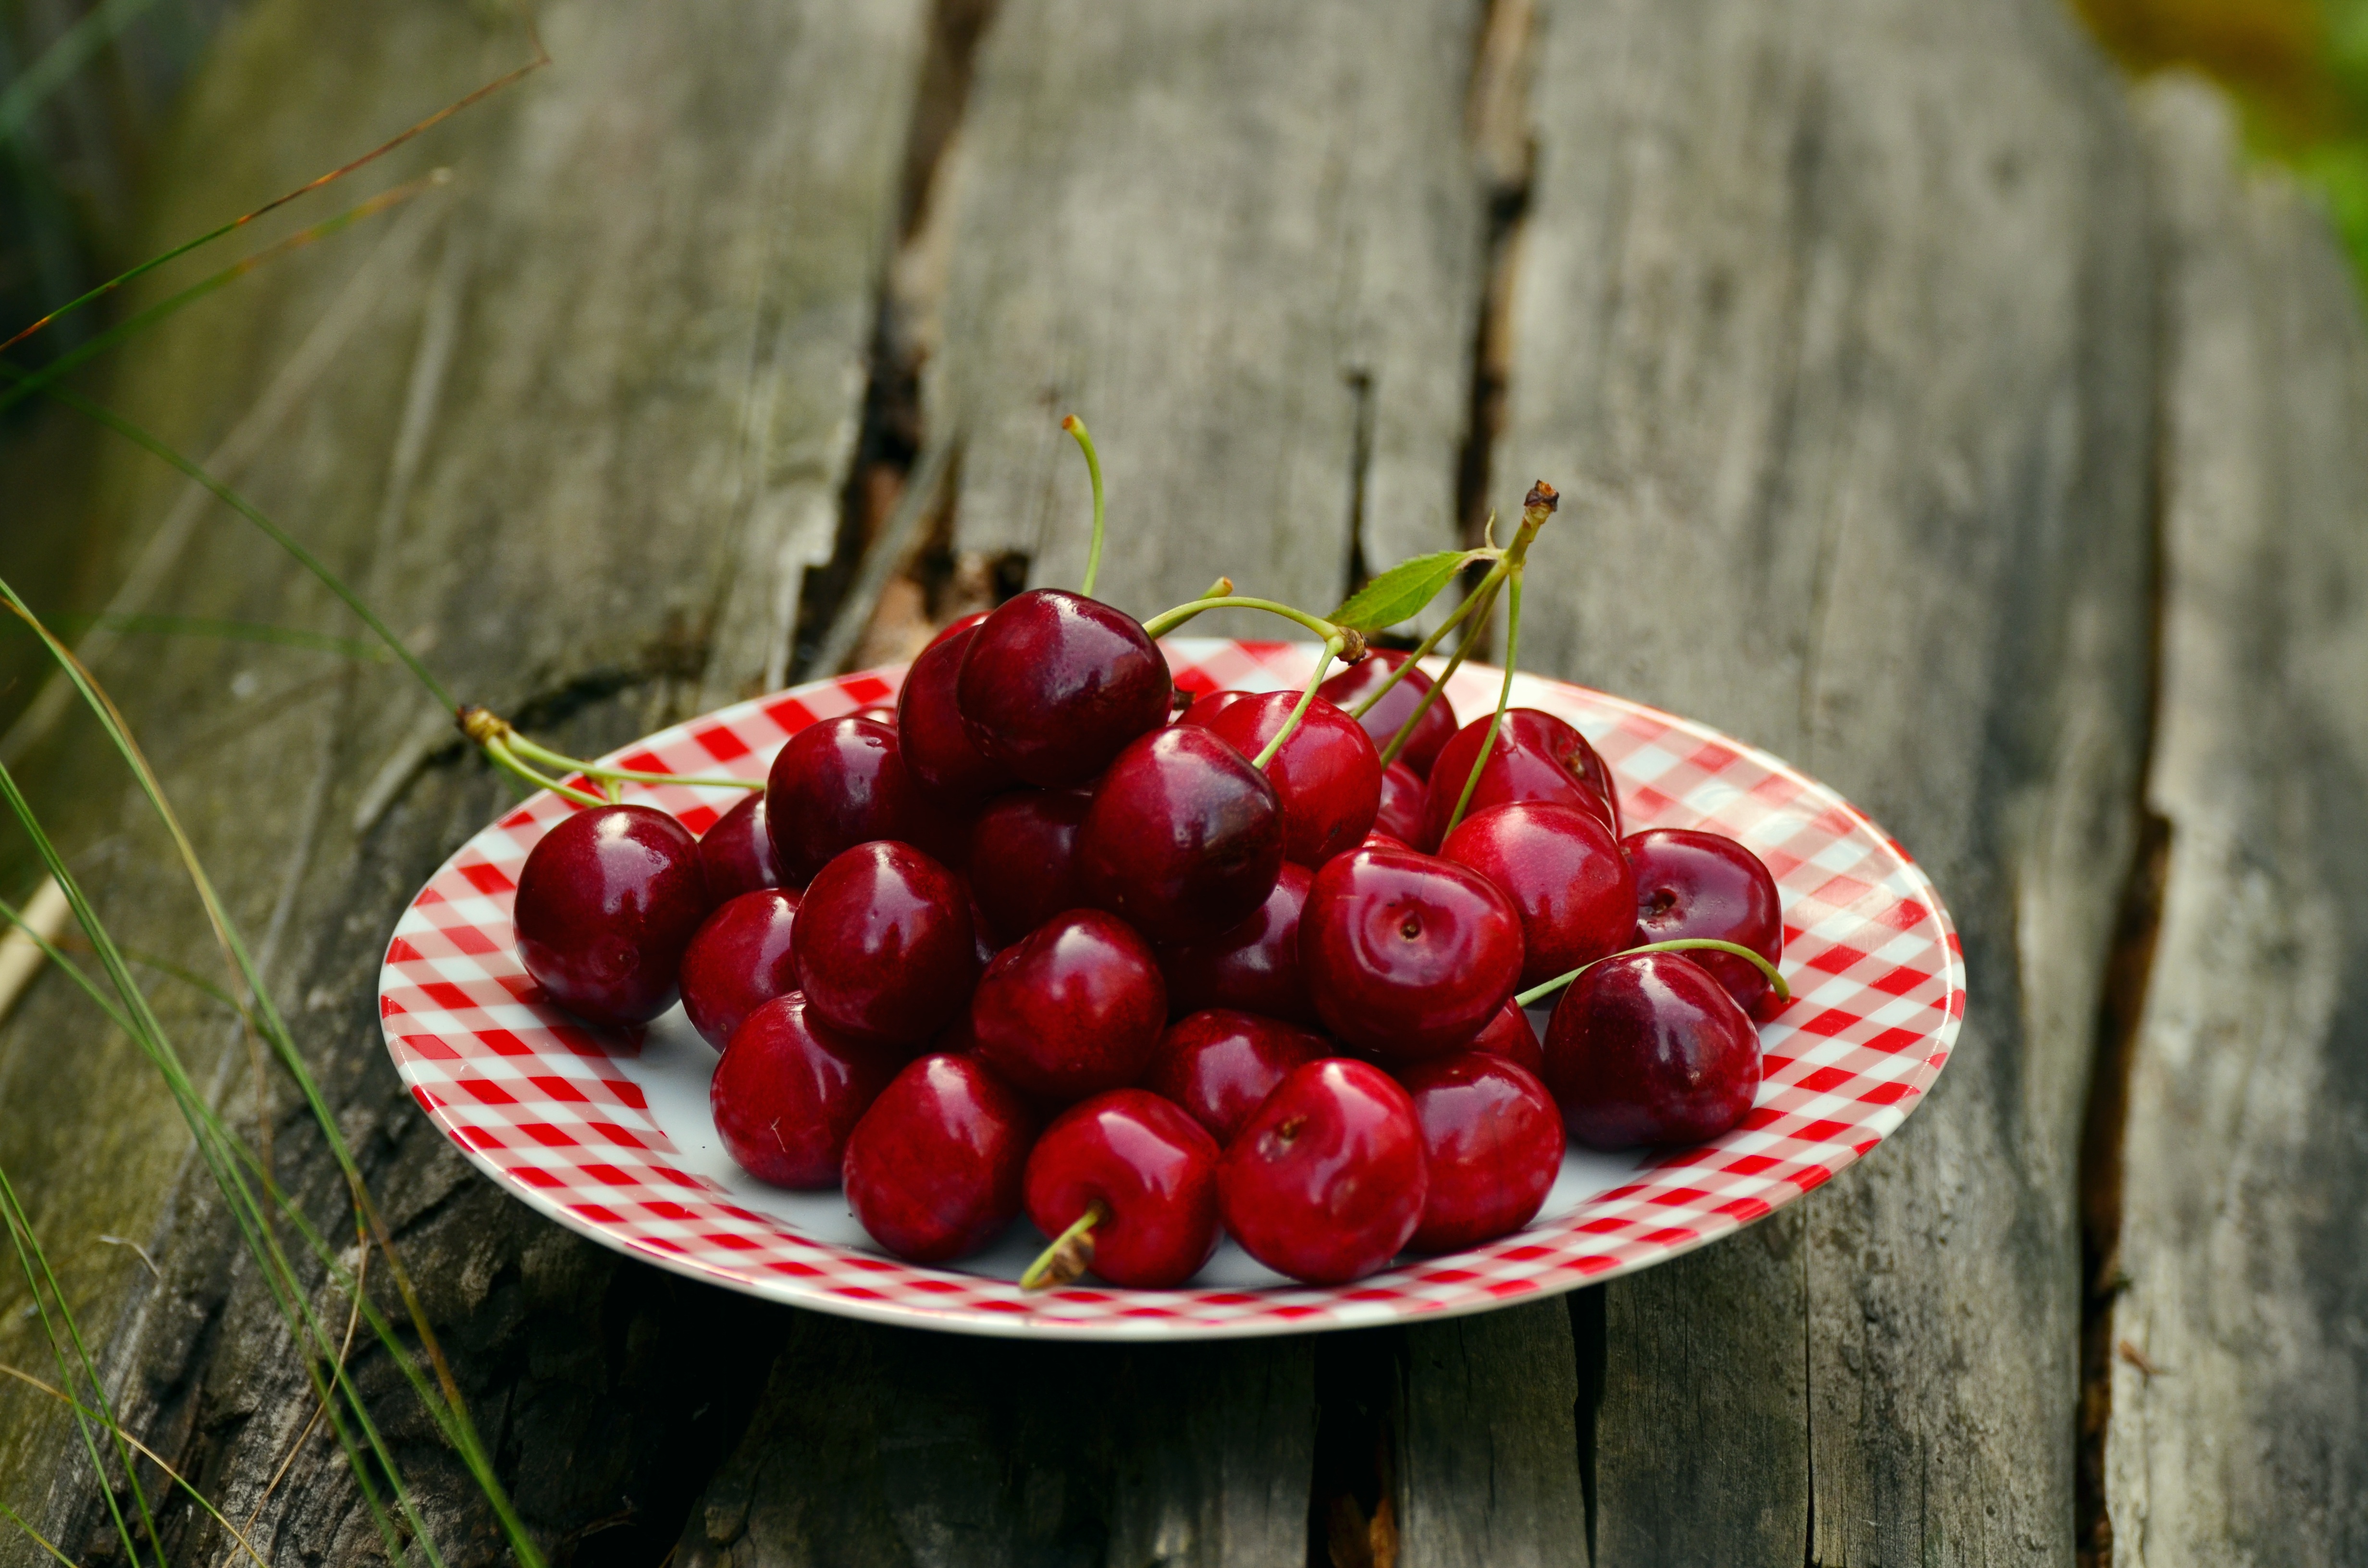
branch, plant, fruit, berry, leaf, flower, summer, food, red, produce, plate, garden, fruits, cherry, cherries, rose hip, flowering plant, rose family, cherry harvest, sweet cherry, land plant